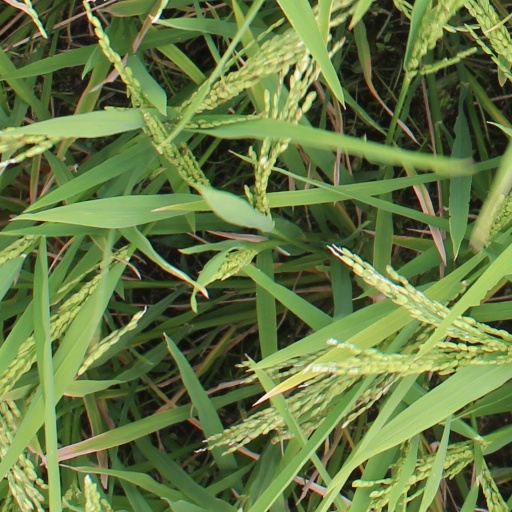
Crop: rice